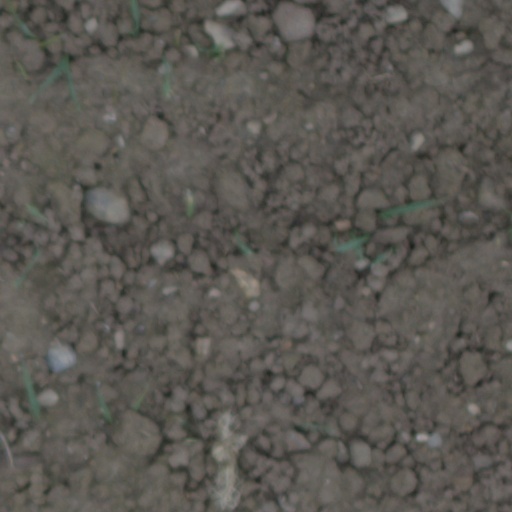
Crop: wheat